Yosemite National Park

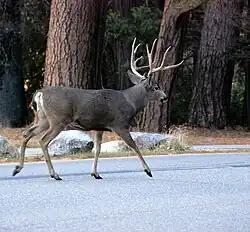
Mule deer in Yosemite Valley

Yosemite has a Mediterranean climate (Köppen climate classification "Csa"), meaning most precipitation falls during the mild winter, and the other seasons are nearly dry (less than three percent of precipitation falls during the long, hot summers). Because of orographic lift, precipitation increases with elevation up to where it slowly decreases to the crest. Precipitation amounts vary from at elevation to at . Snow does not typically accumulate until November in the high country. It deepens into March or early April.